Justin Broadrick

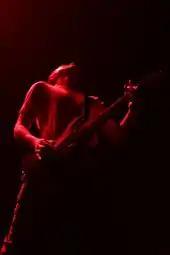
Broadrick performing with Godflesh in 2014

In 2002, since the inception of Jesu, Broadrick used a Schecter C-7 Diamond Series guitar tuned to drop A.